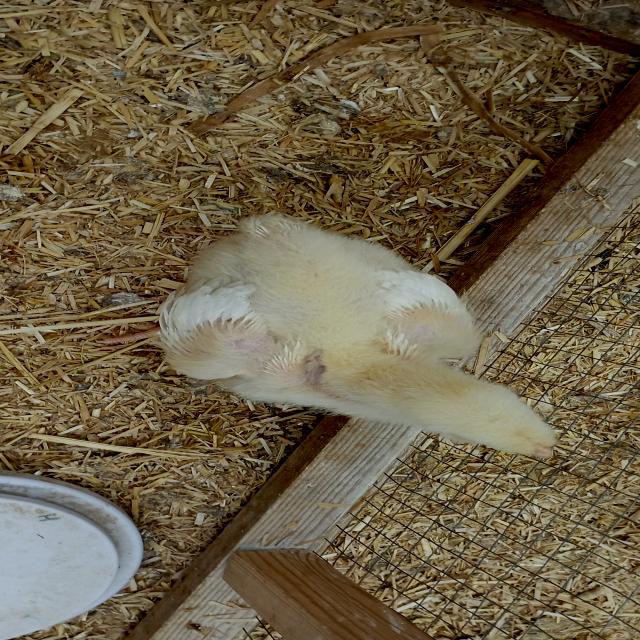
Weight: 398 g